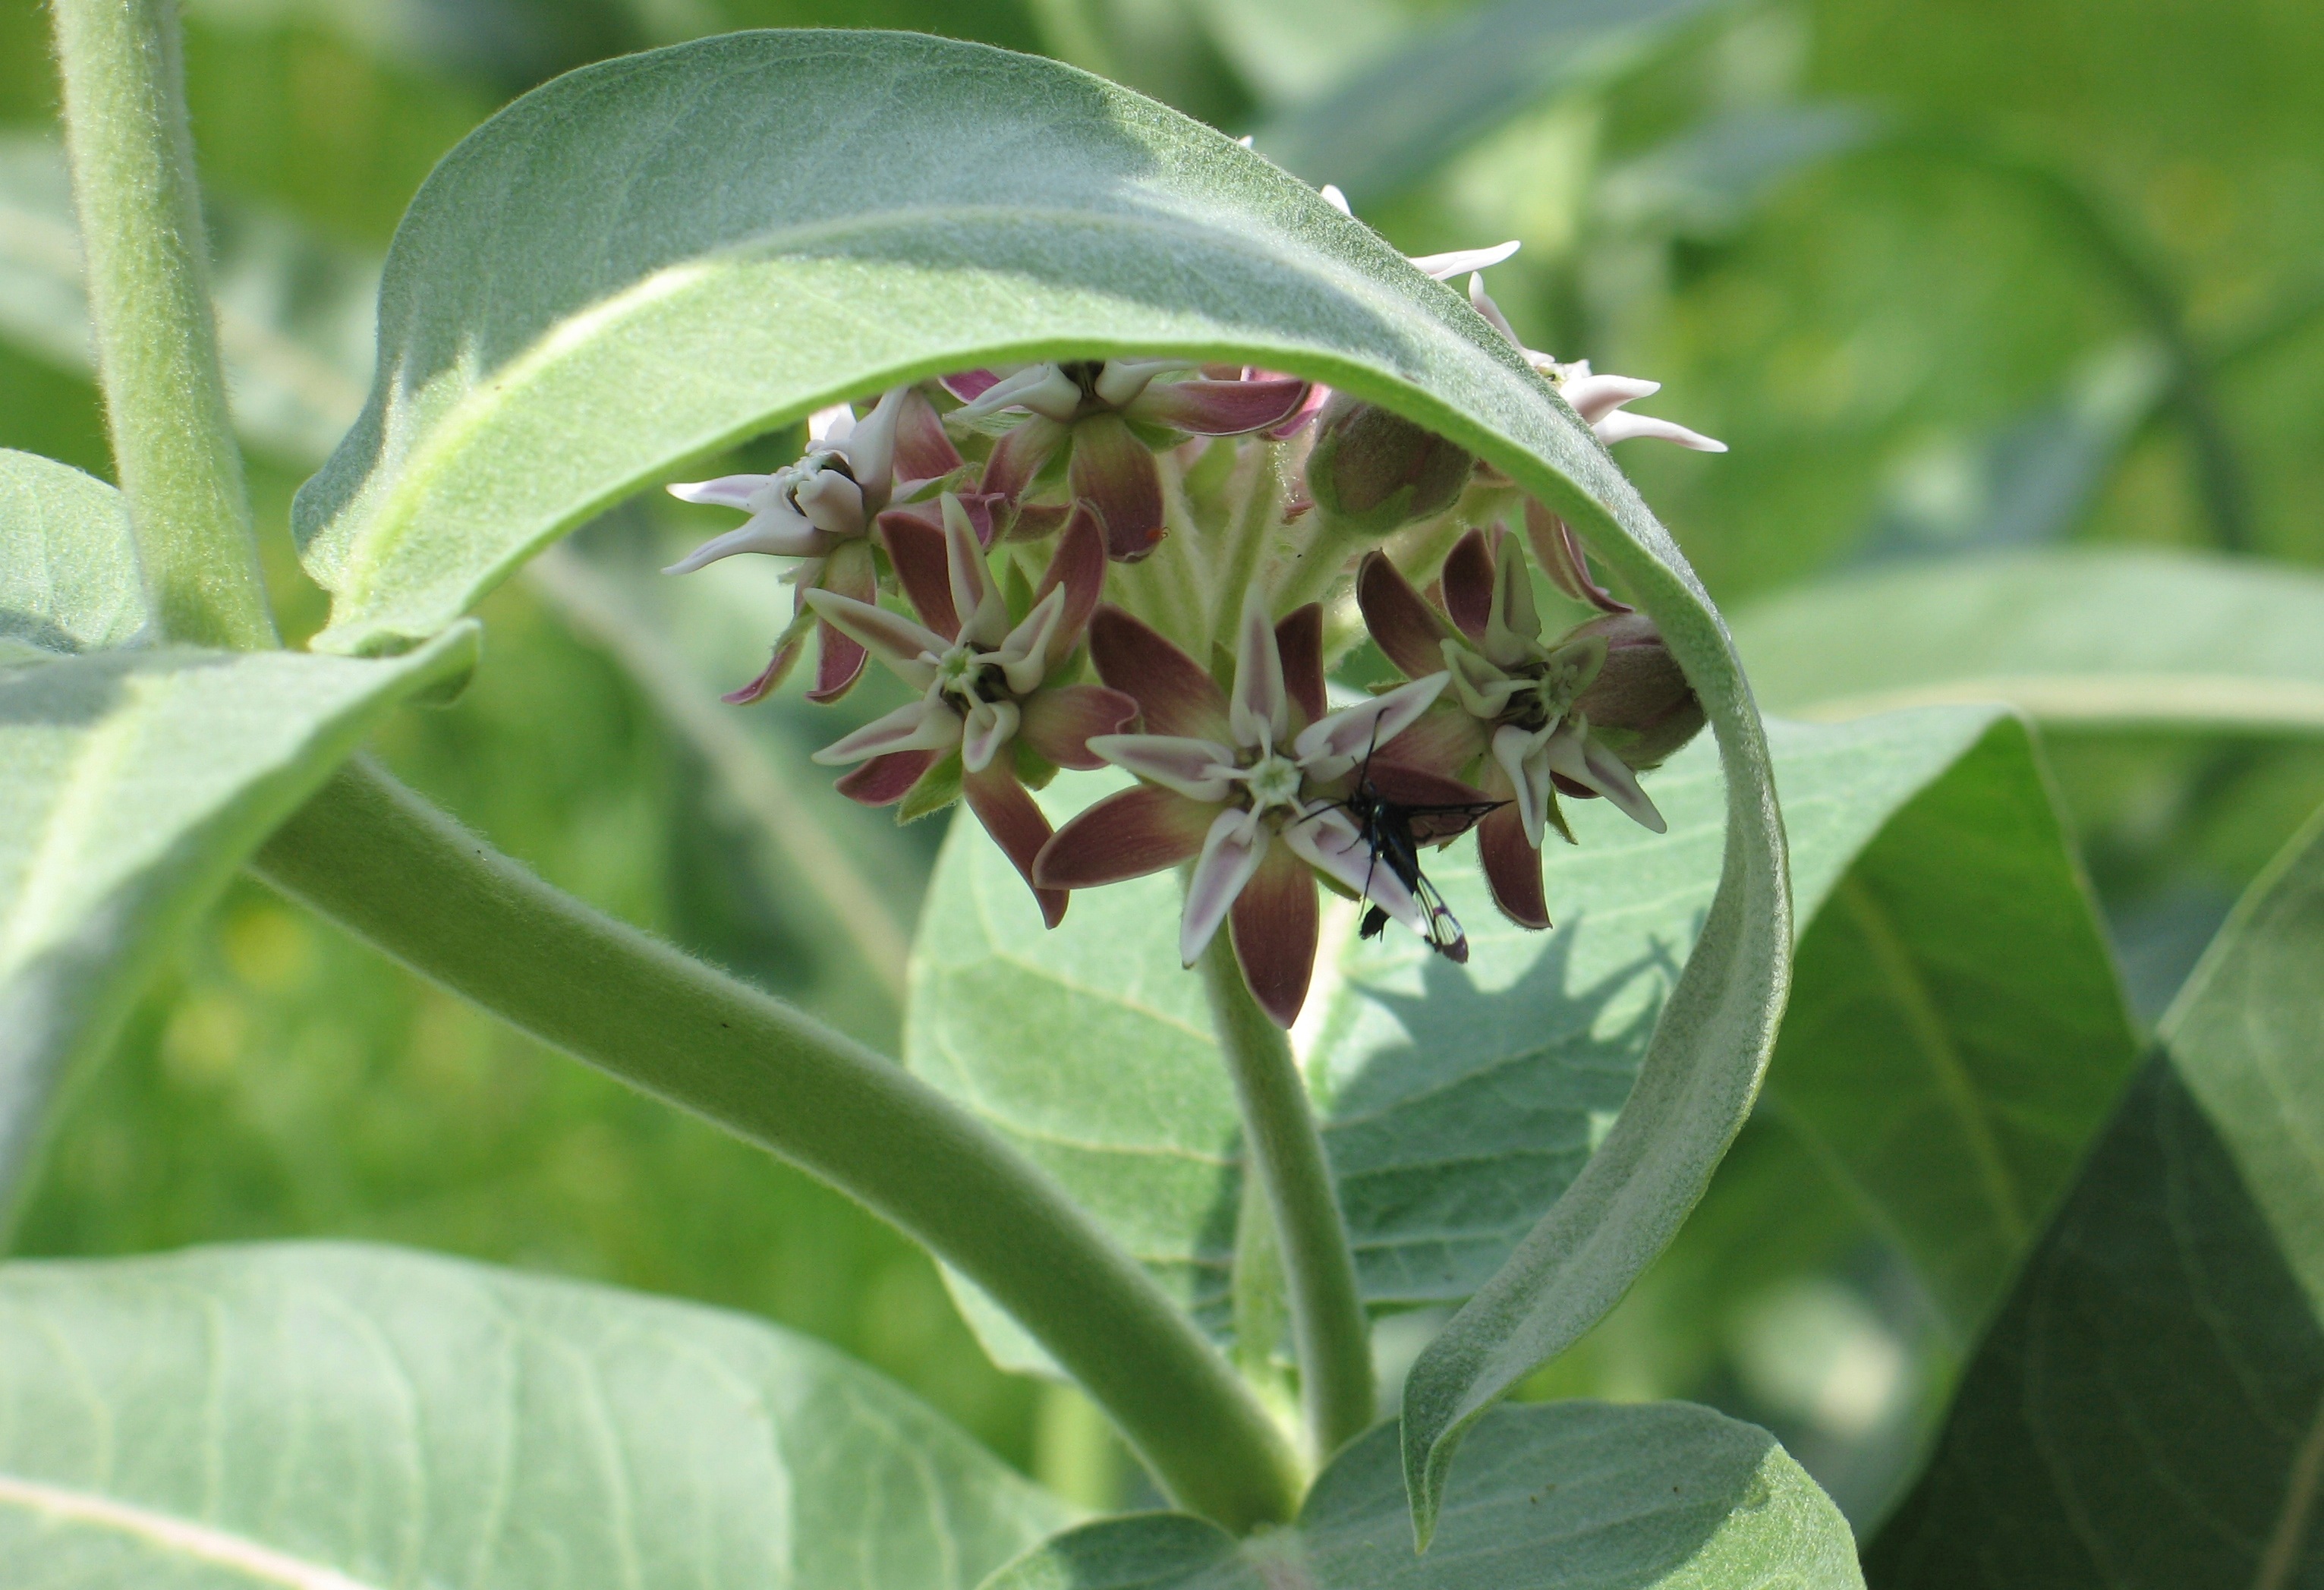
plant, leaf, flower, food, produce, vegetable, crop, botany, flora, flowering plant, land plant